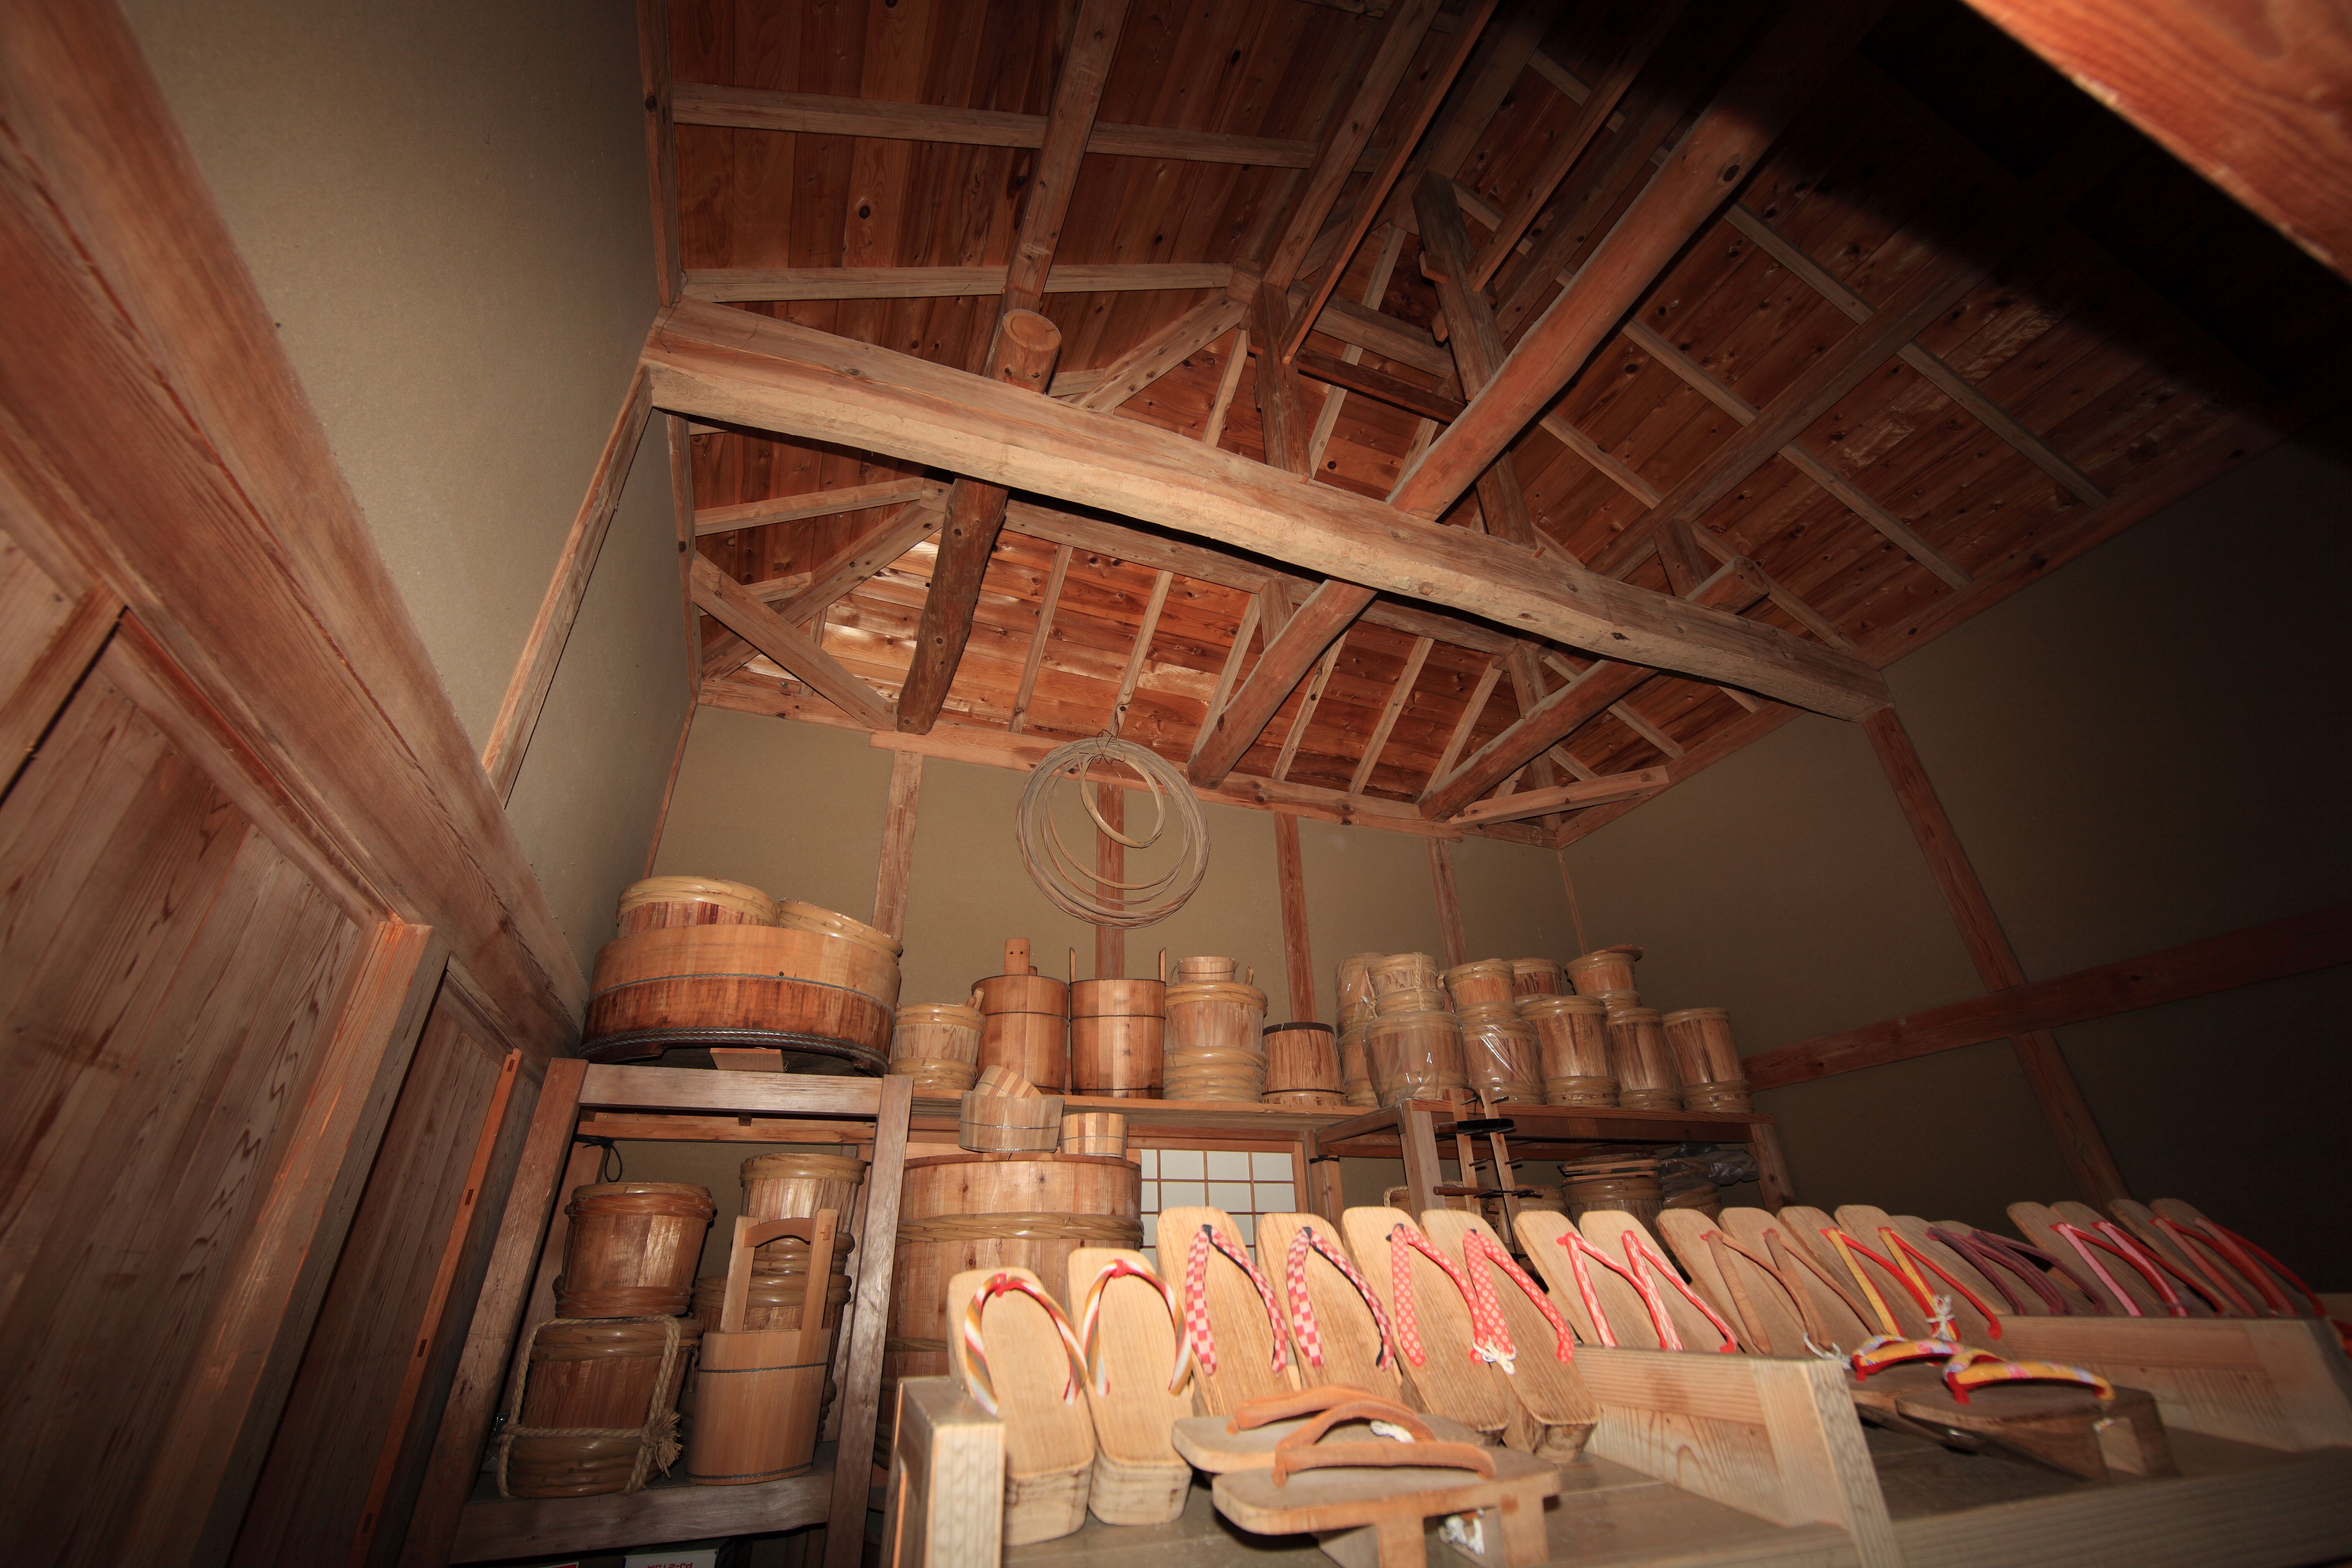
architecture, wood, house, floor, interior, old, home, wall, beam, ceiling, shop, high, ancient, residence, room, attic, interior design, design, japanese, 5d, style, hires, tourist attraction, markii, traditional, hi, res, resolution